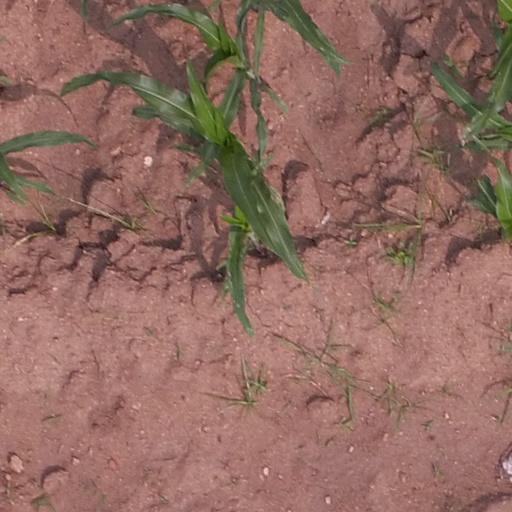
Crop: maize; corn